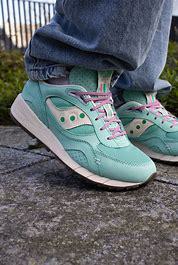
Brand: Saucony
Model: Shadow 6000